Charles C. Edwards

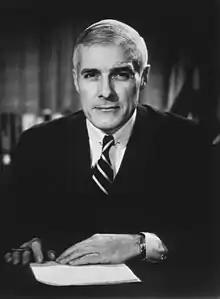

Charles C. Edwards (September 16, 1923 – August 7, 2011) was an American physician who served as Commissioner of Food and Drugs from 1969 to 1973 and as the United States Assistant Secretary for Health from 1973 to 1975. He died on August 7, 2011, in San Diego, California at age 87.